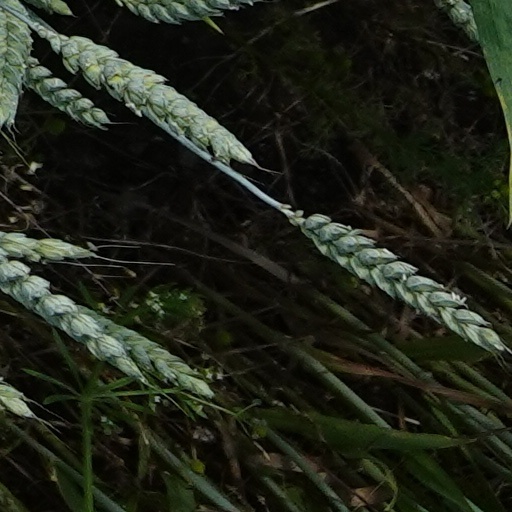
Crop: wheat